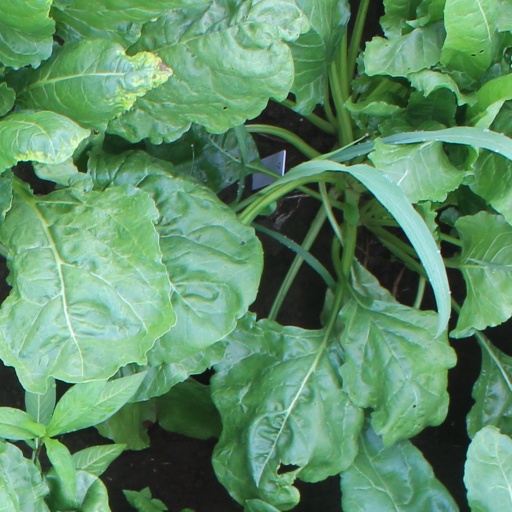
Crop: sugar beet